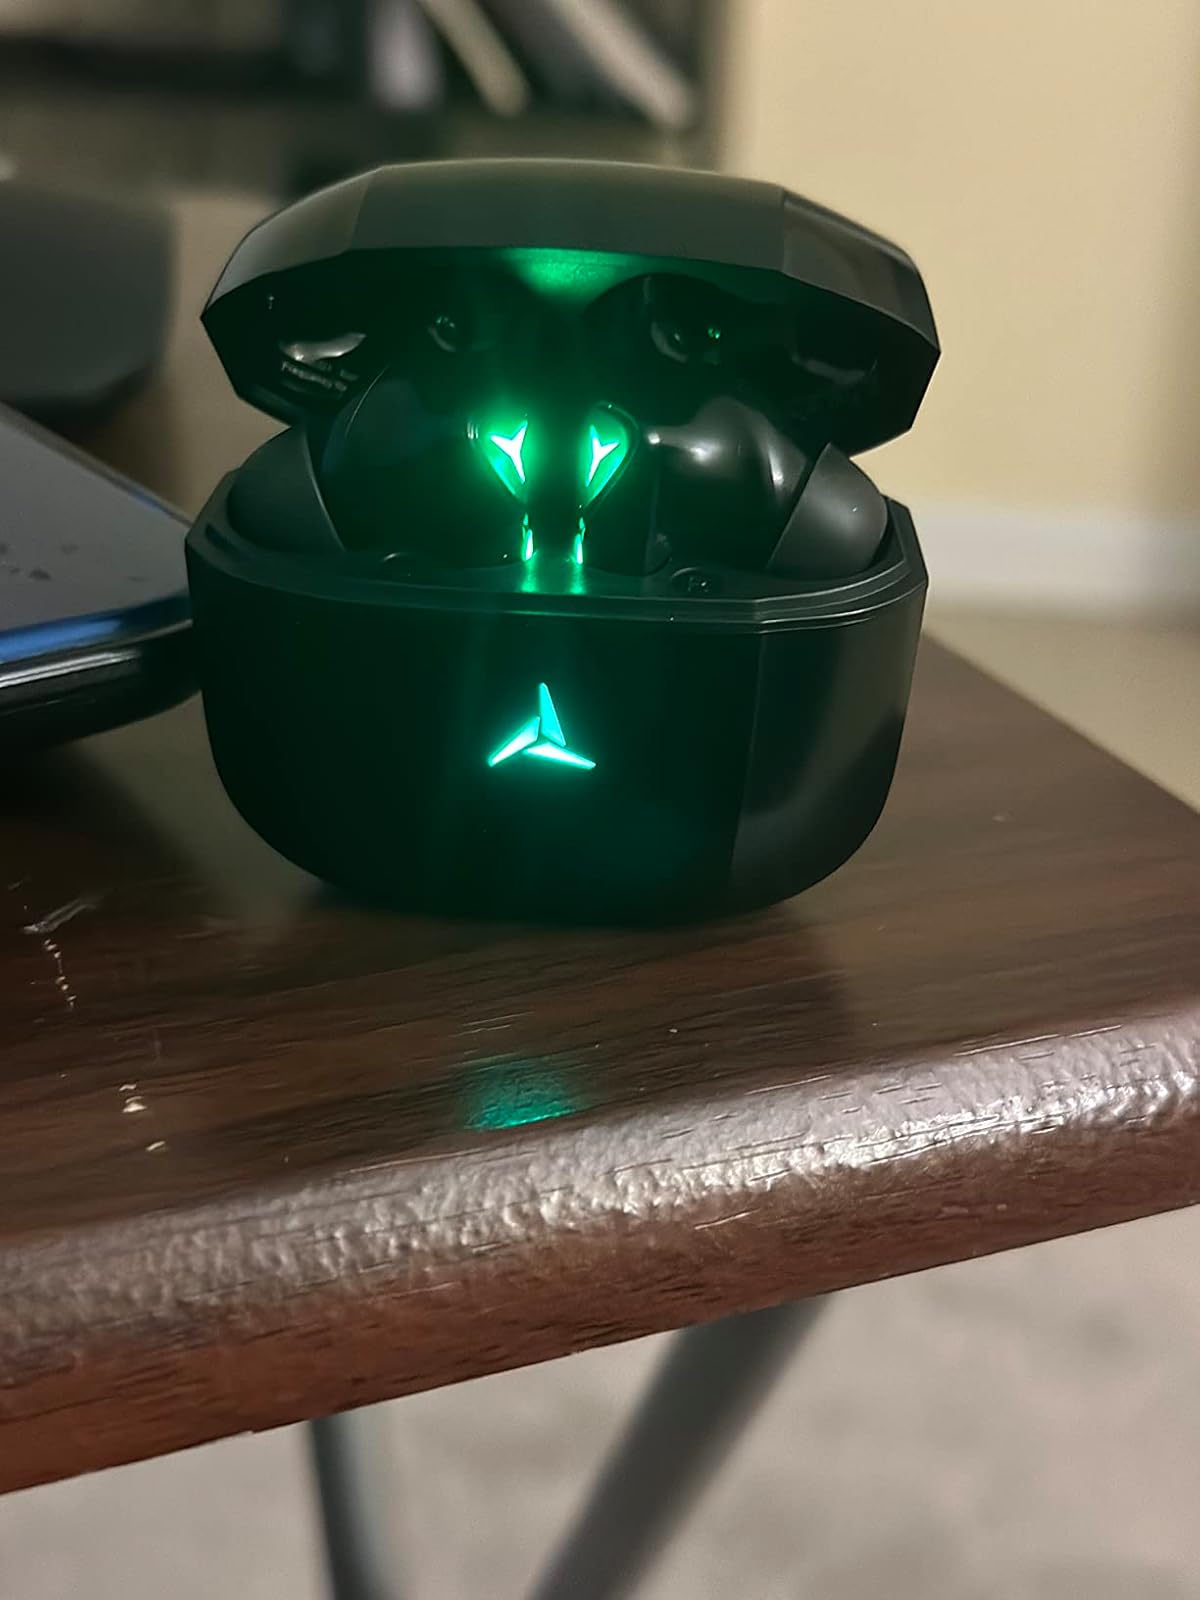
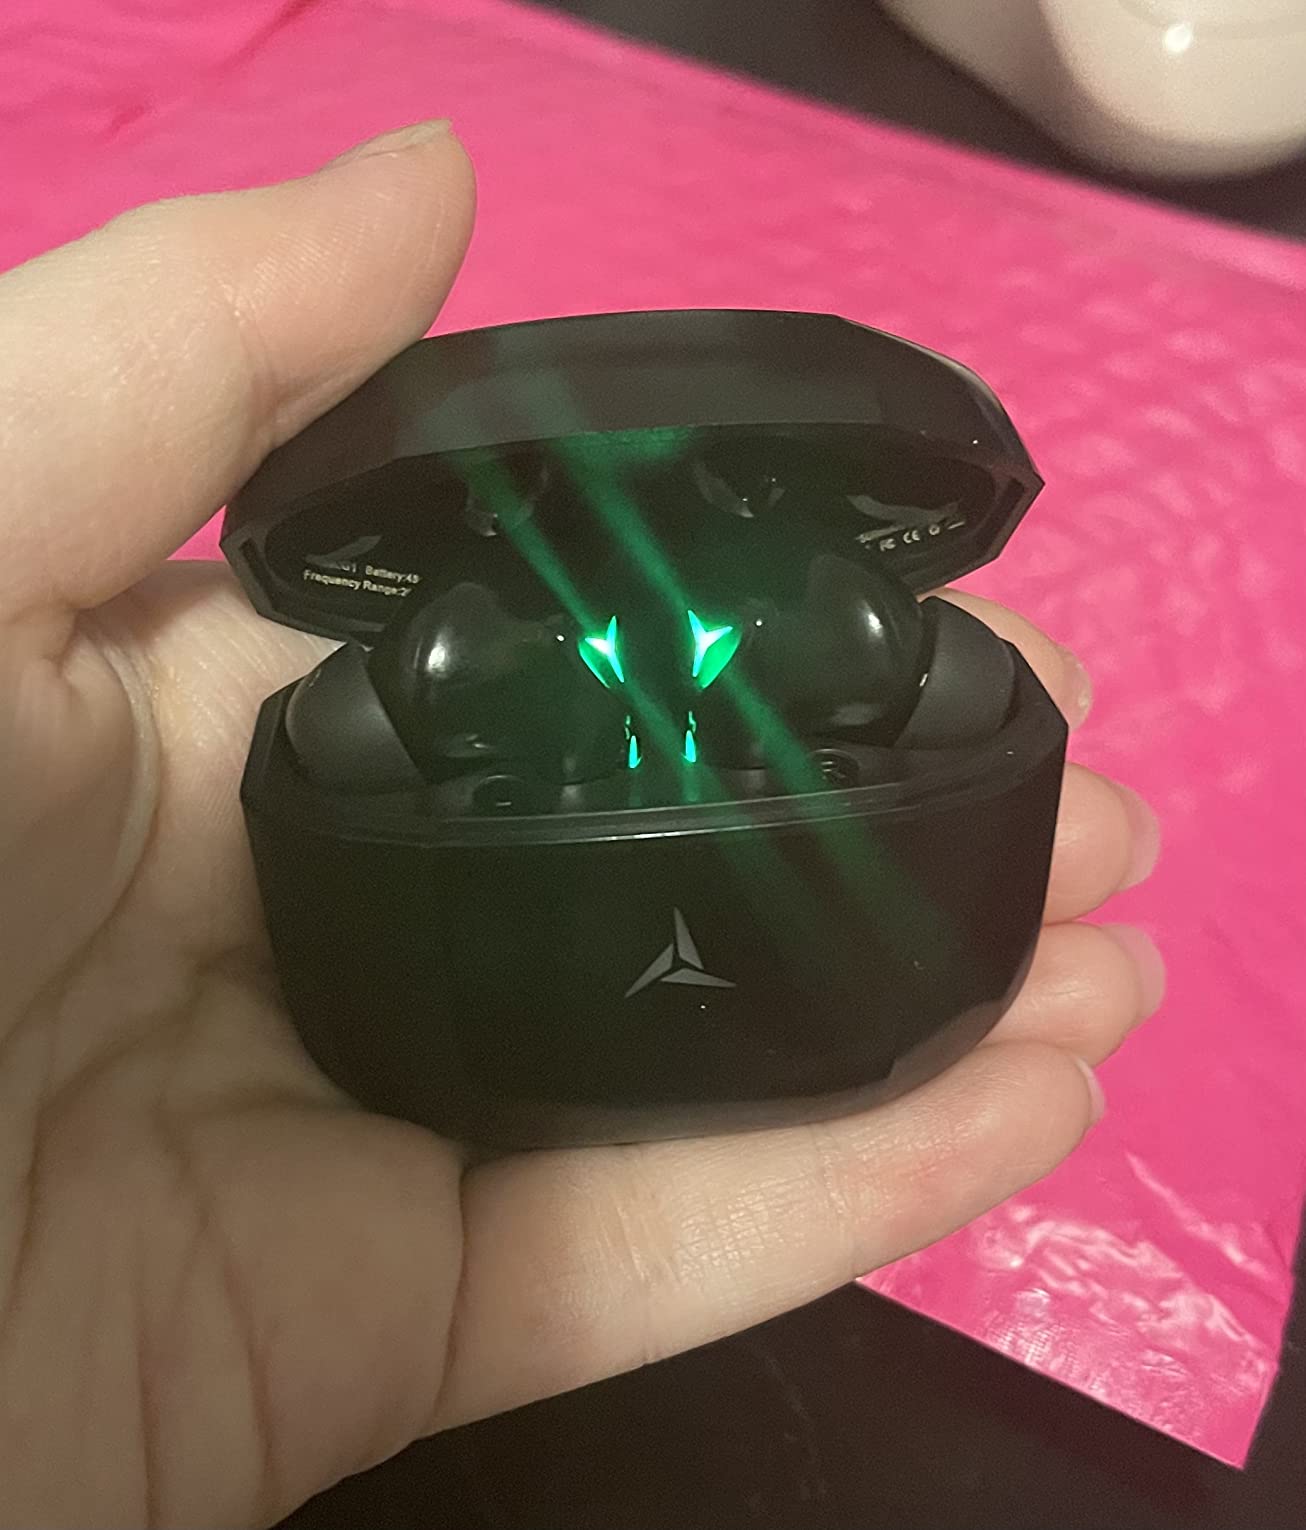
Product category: earbuds
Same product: yes